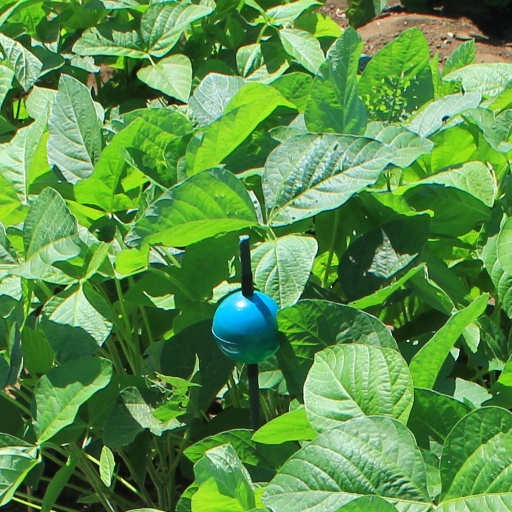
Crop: soybean